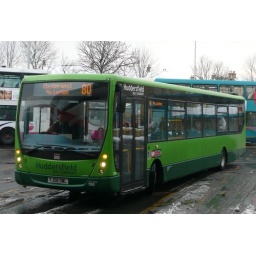
Another one of Centrebuse's buses this time a Daf Plaxton Centro in a green livery